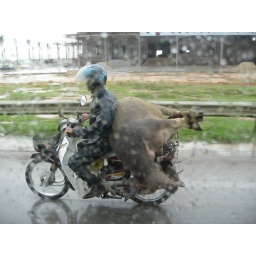
Yes, the cow is alive. We saw a number of these on the country roads in Vietnam.